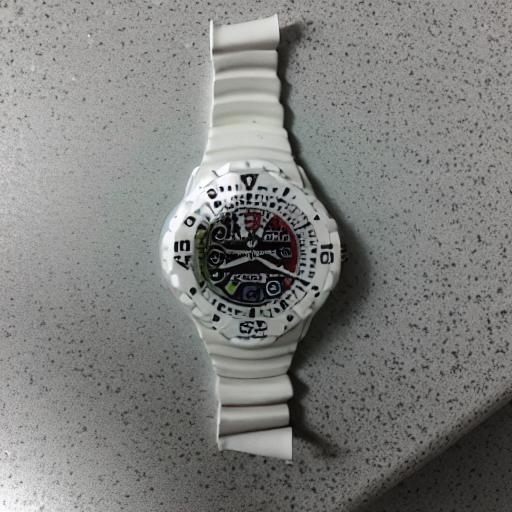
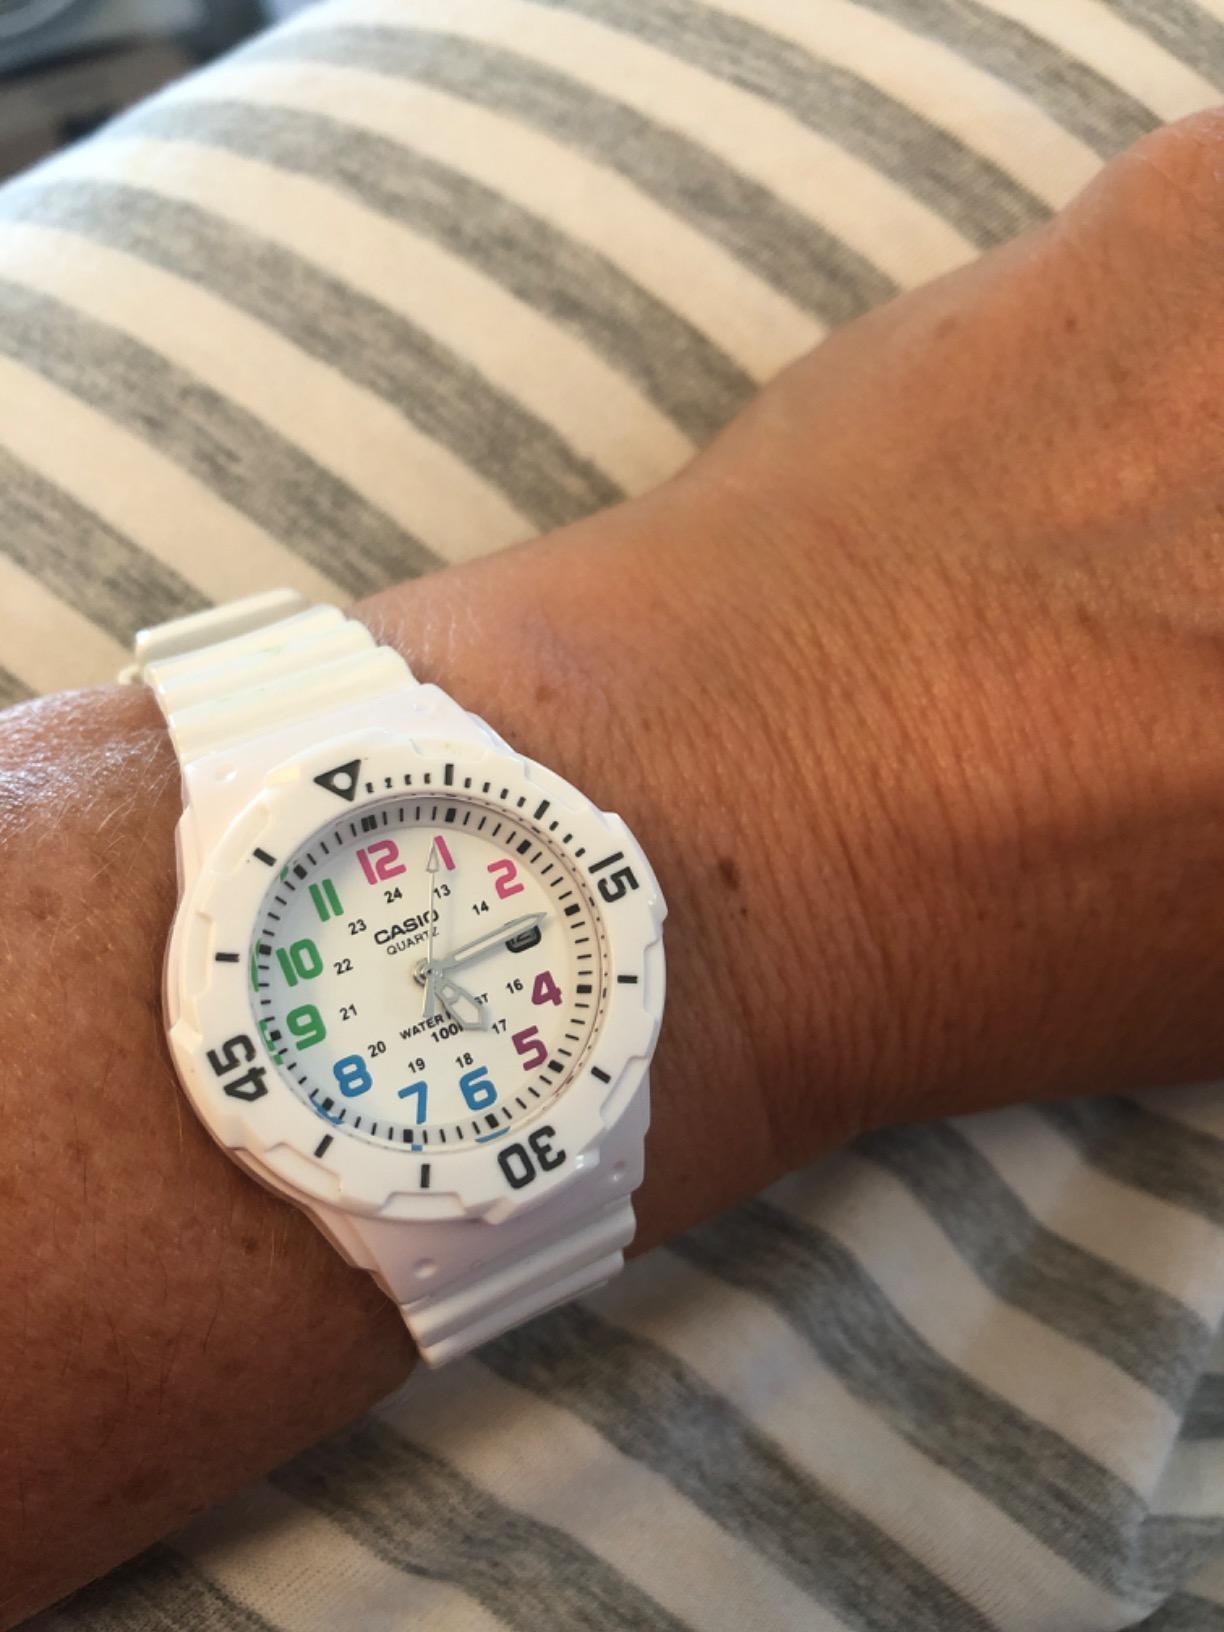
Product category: accessories_watch
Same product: no